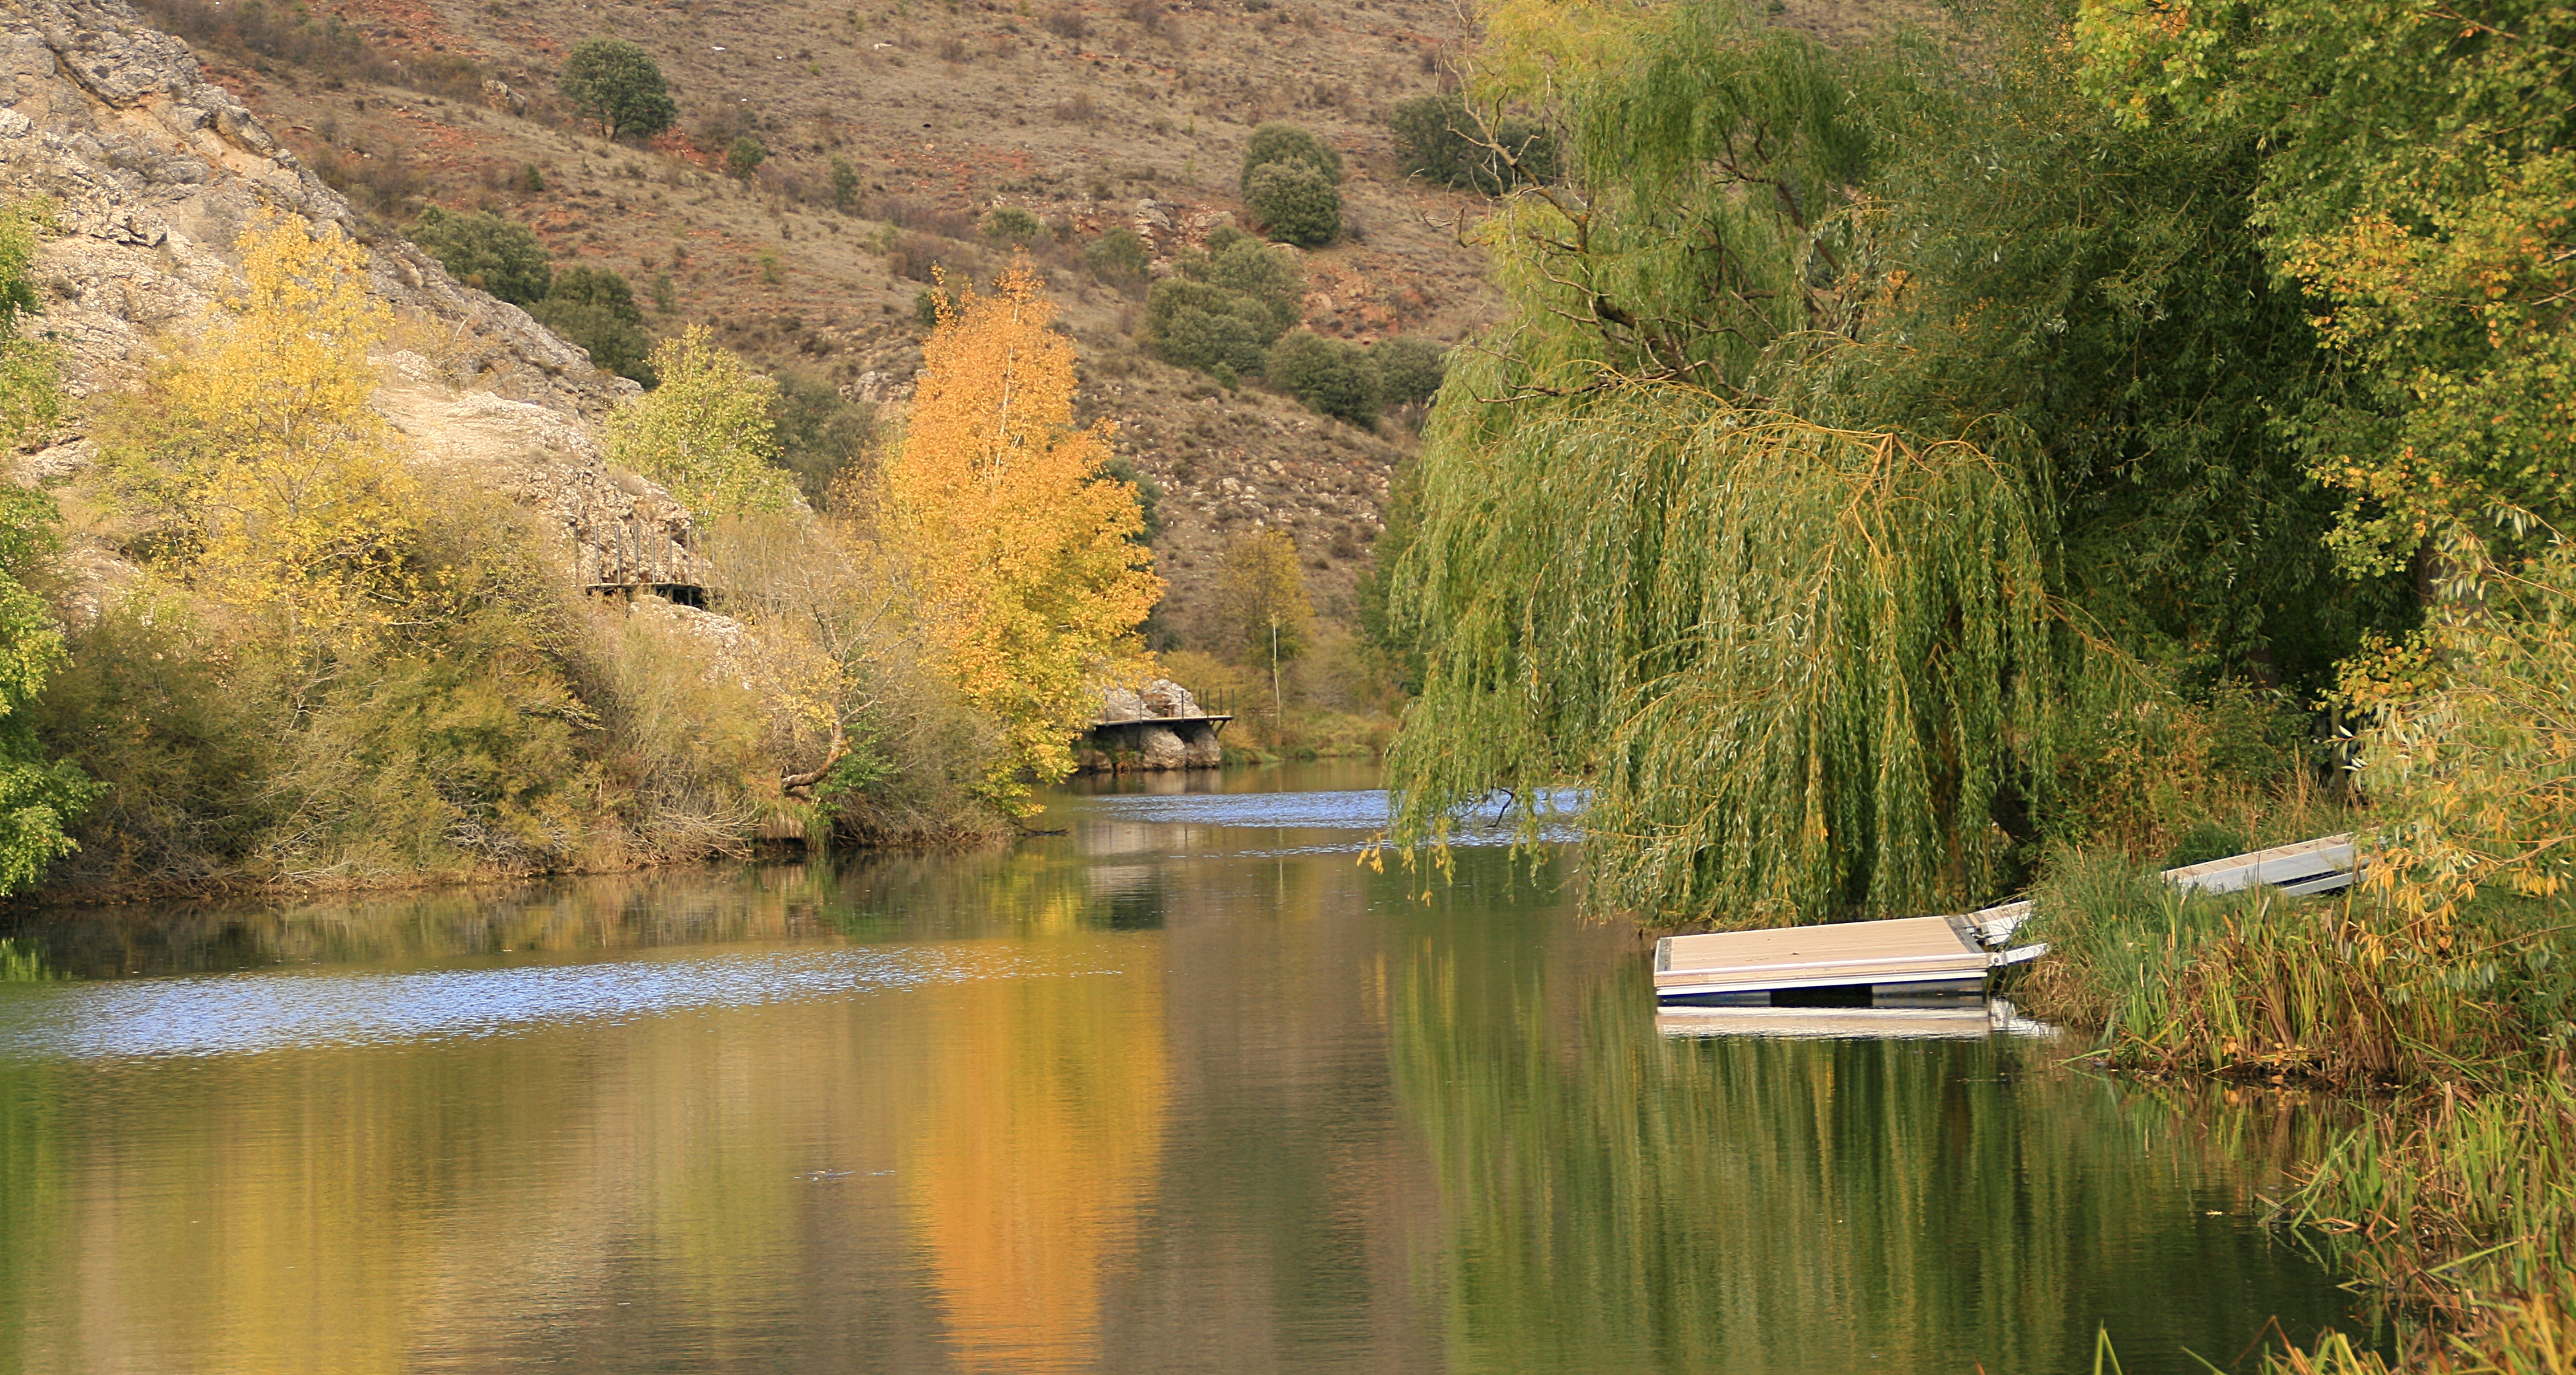
tree, nature, wilderness, leaf, flower, lake, river, pond, stream, reflection, autumn, season, waterway, spain, agua, paisaje, castilla, natureza, soria, miguel, magarcia, mygearandme, soriagaray, castillayleon, ecosystem, espana, otono, bewiahn, natural environment